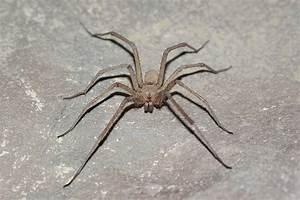
spider